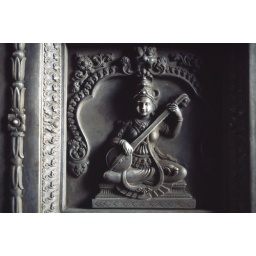
A small silver panel on a temple door in Mysore.